Automotive industry in New Zealand

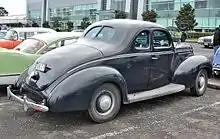
There were special runs of black Ford coupes for traffic officers 1939 V8 coupe Manukau City

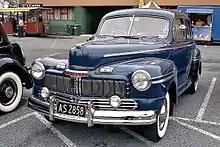
1947 Mercury Western Springs Auckland

In 1926, General Motors New Zealand was formed, opening an assembly plant in well-established industrial area, Petone, in the Hutt Valley. In its first twelve months ended mid September 1927 the plant assembled 2,191 cars. In late 1929 GM was able to report the following locally sourced materials were used in their cars: wool in the upholstery, Miro timber for commercial bodies, varnishes, glues, enamels and numerous small parts, glass would shortly be added. Other articles which in GM's opinion should be made locally included carpets and top material and its necessary padding. All associated advertising literature was locally printed and in colour. At first, it produced American Chevrolet, Pontiac and Buick cars, adding Oldsmobile in 1928.